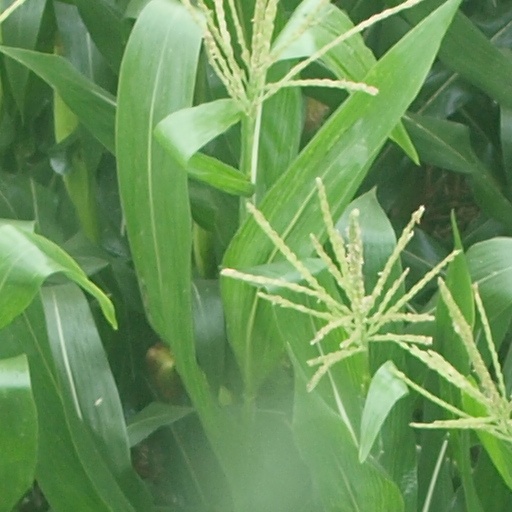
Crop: maize; corn